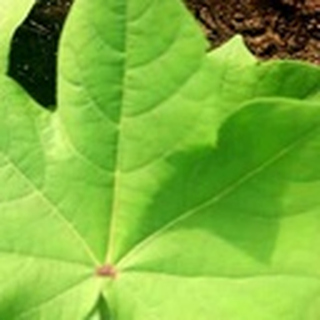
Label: healthy_cotton